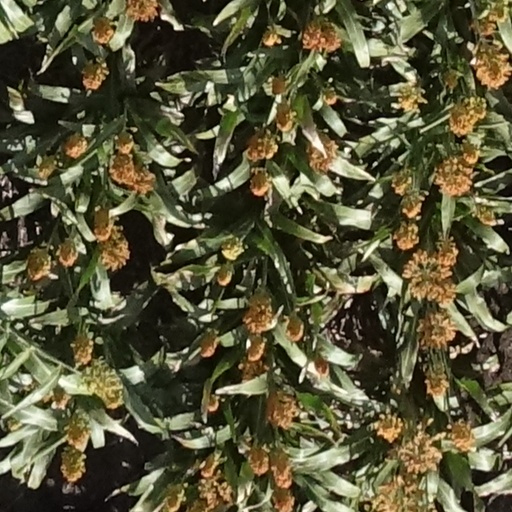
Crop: sorghum